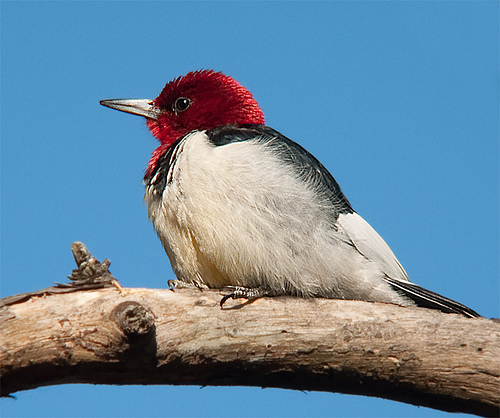
this is a large white bird with black wings and a red head.
stout bird with white breast, black wings with white tips, blood red head and sharp pointed beak.
this colorful bird has a red head and nape, with a cream colored breast and belly, and black secondaries.
this small, fluffy bird is predominately white, with a red head and black accents on its wings and body.
this bird has a white body, black wings with white primaries and a brilliant red head with a sharp, pointed beak.
this bird has a bright red head and a long beak. it has a black back with white wings and a white belly.
this bird has a very bright red head, black and white body and a long flat beak.
this bird has wings that are white and has a red head
this small bird has a white belly and breast and mostly black wings and features a bright red head.
this small bird has a red head, black and white wings, and a white chest.
Species: Red Headed Woodpecker